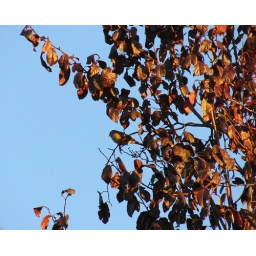
copper bird in a copper tree